Gabon national football team

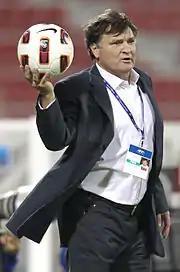
José Antonio Camacho became the manager of Gabon in 2016

In the 2010 Africa Cup of Nations, Gabon upset Cameroon 1–0 and had a good chance of progressing to the quarter-finals after a scoreless draw against Tunisia. However, Gabon lost 2–1 to Zambia as it finished in its group with a three-way tie with Zambia and Cameroon. Gabon only scored twice in the group stage and were eliminated on the goals scored tiebreaker.